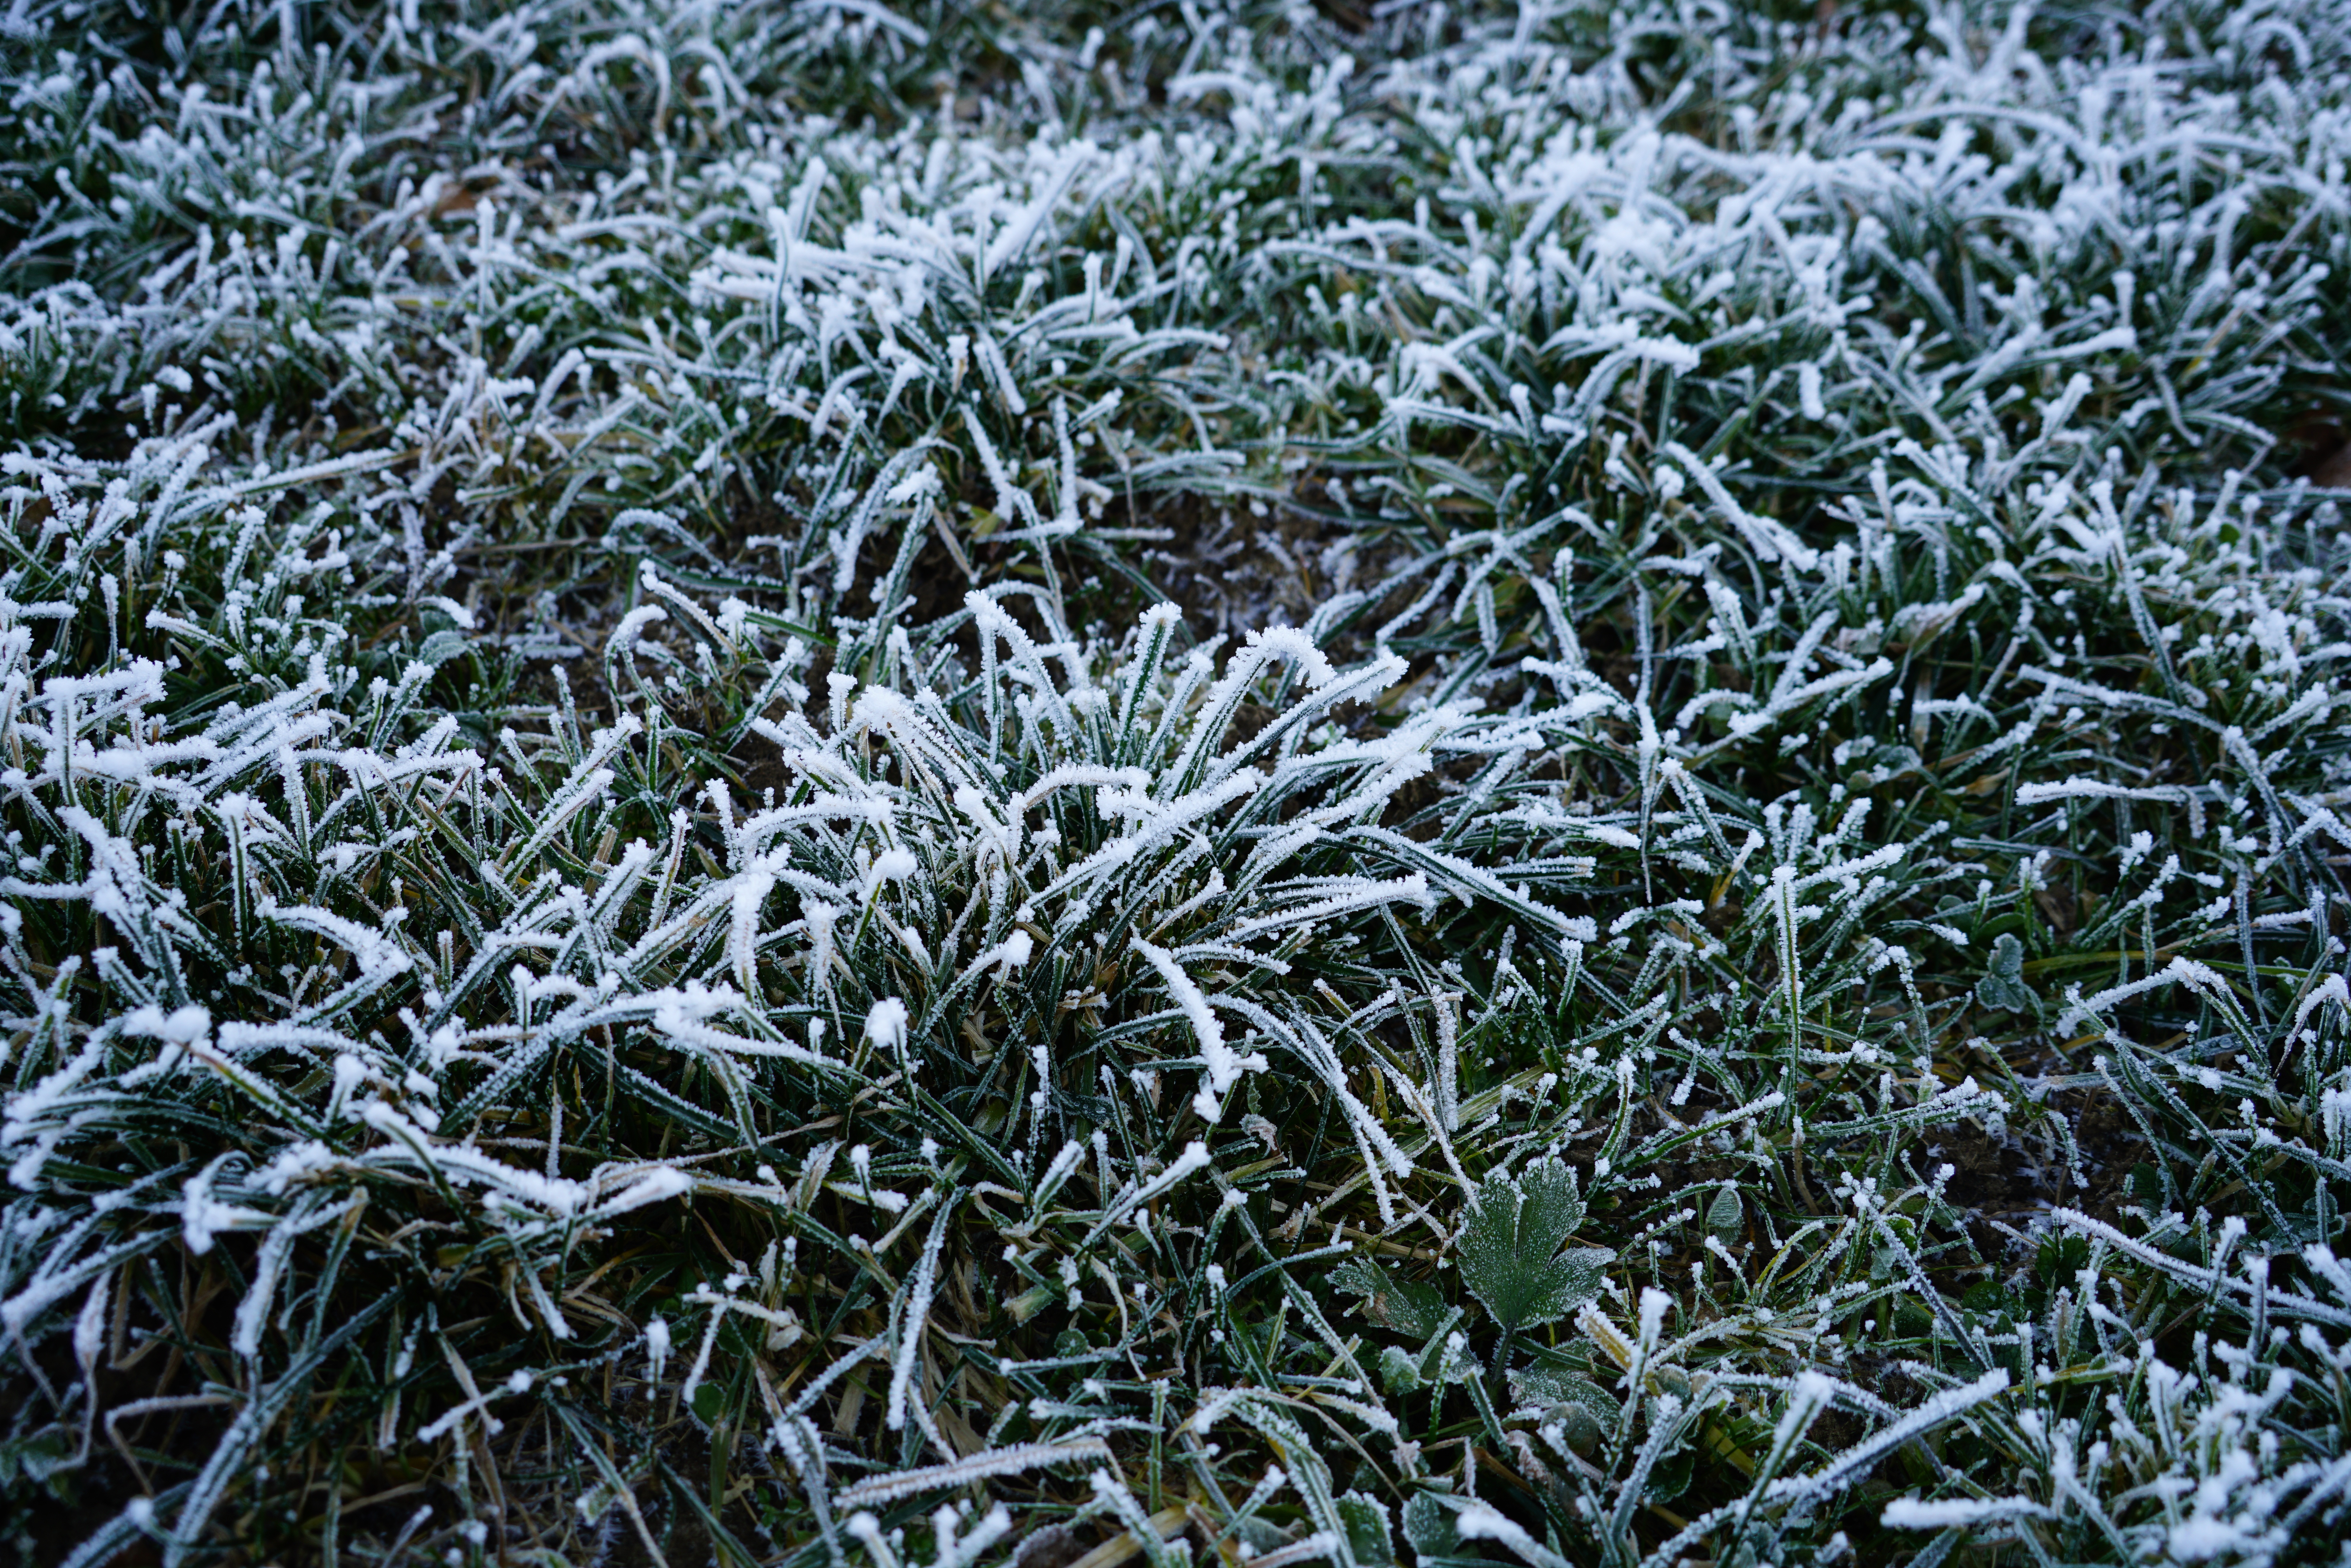
tree, grass, branch, snow, cold, winter, plant, white, frost, frozen, icy, gas, wintry, hoarfrost, freezing, subshrub, crystal formation, grass family